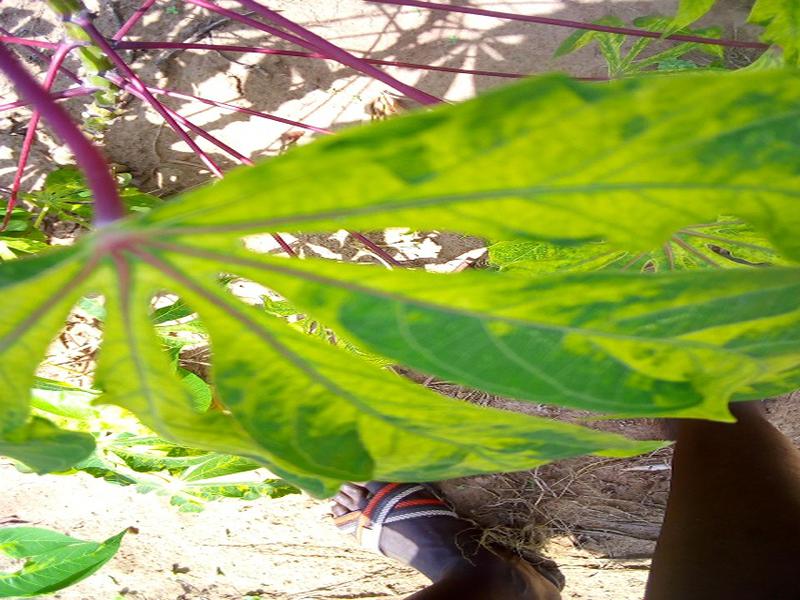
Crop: cassava
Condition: mosaic_disease